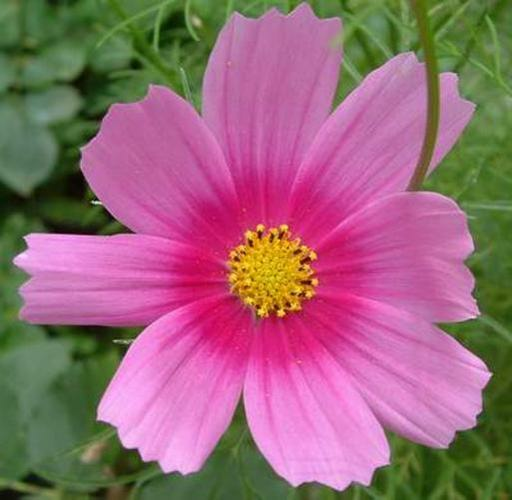
Flower: mexican aster